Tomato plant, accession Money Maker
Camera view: horizontal (90 deg, fisheye); turntable rotation: 180 degrees
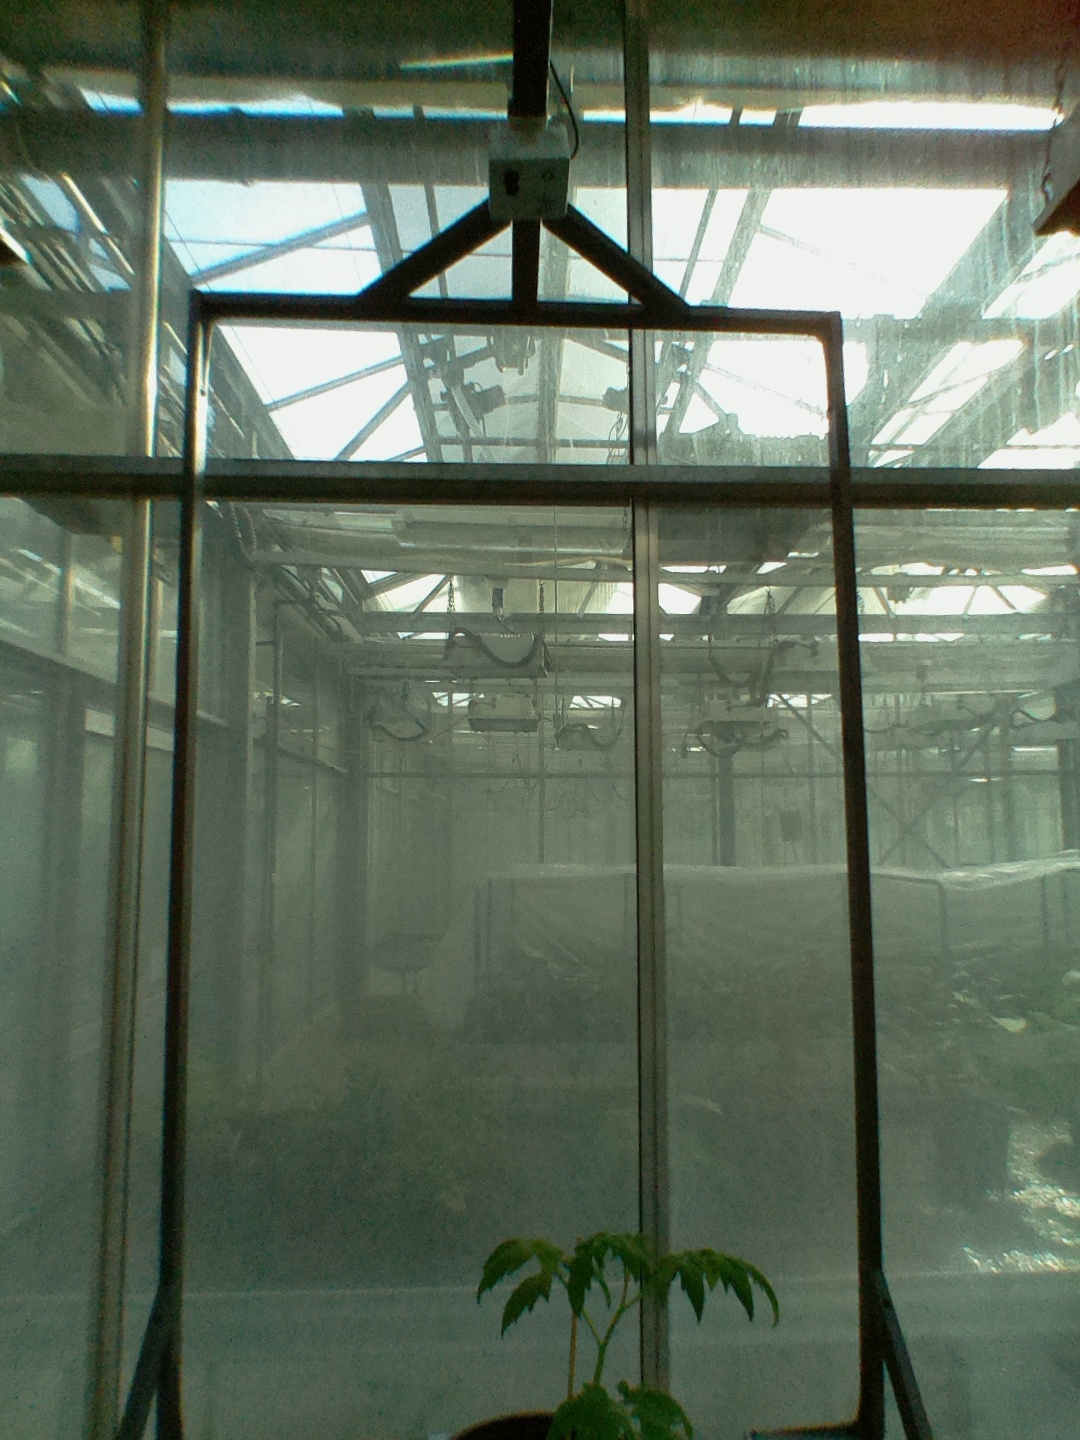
BBCH growth stage 13: 6 of true leaves visible